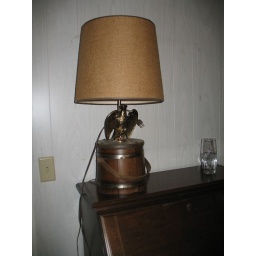
Old Eagle lamp in bunk bed room